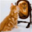
Label: cat